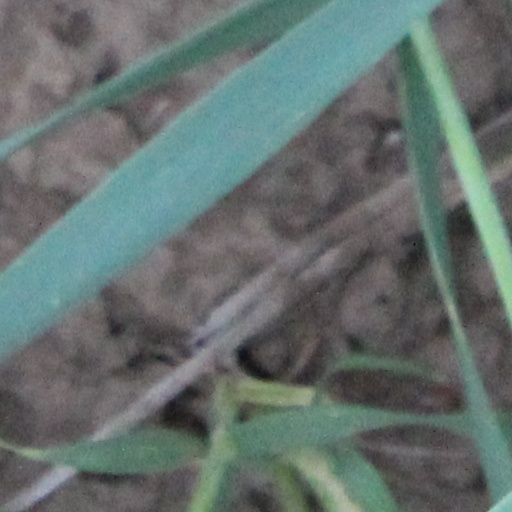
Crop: wheat